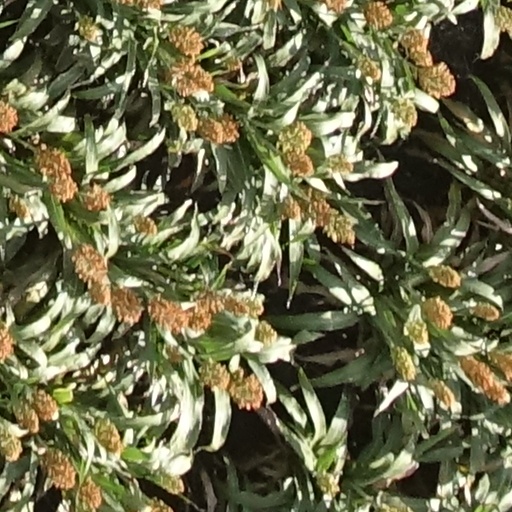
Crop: sorghum